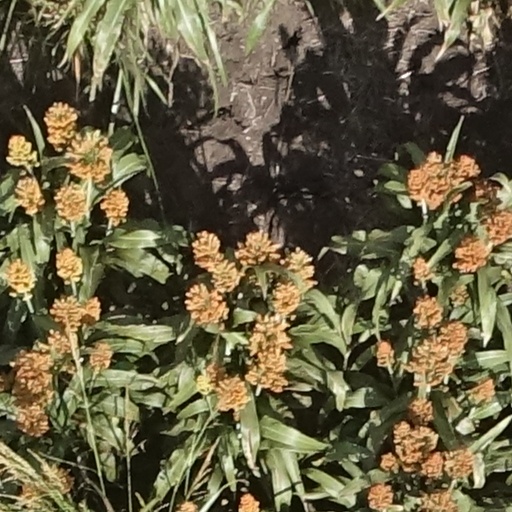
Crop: sorghum